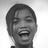
Emotion: happy